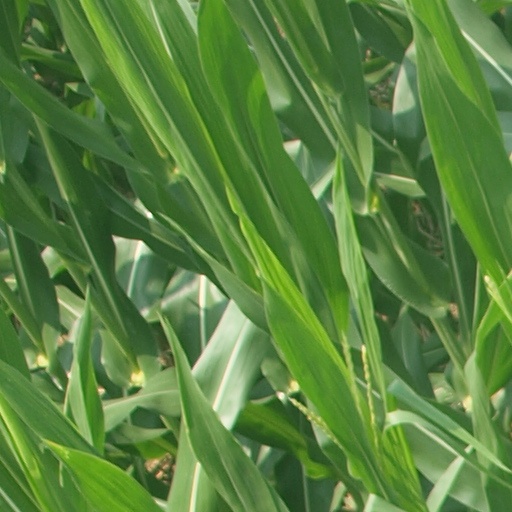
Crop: maize; corn